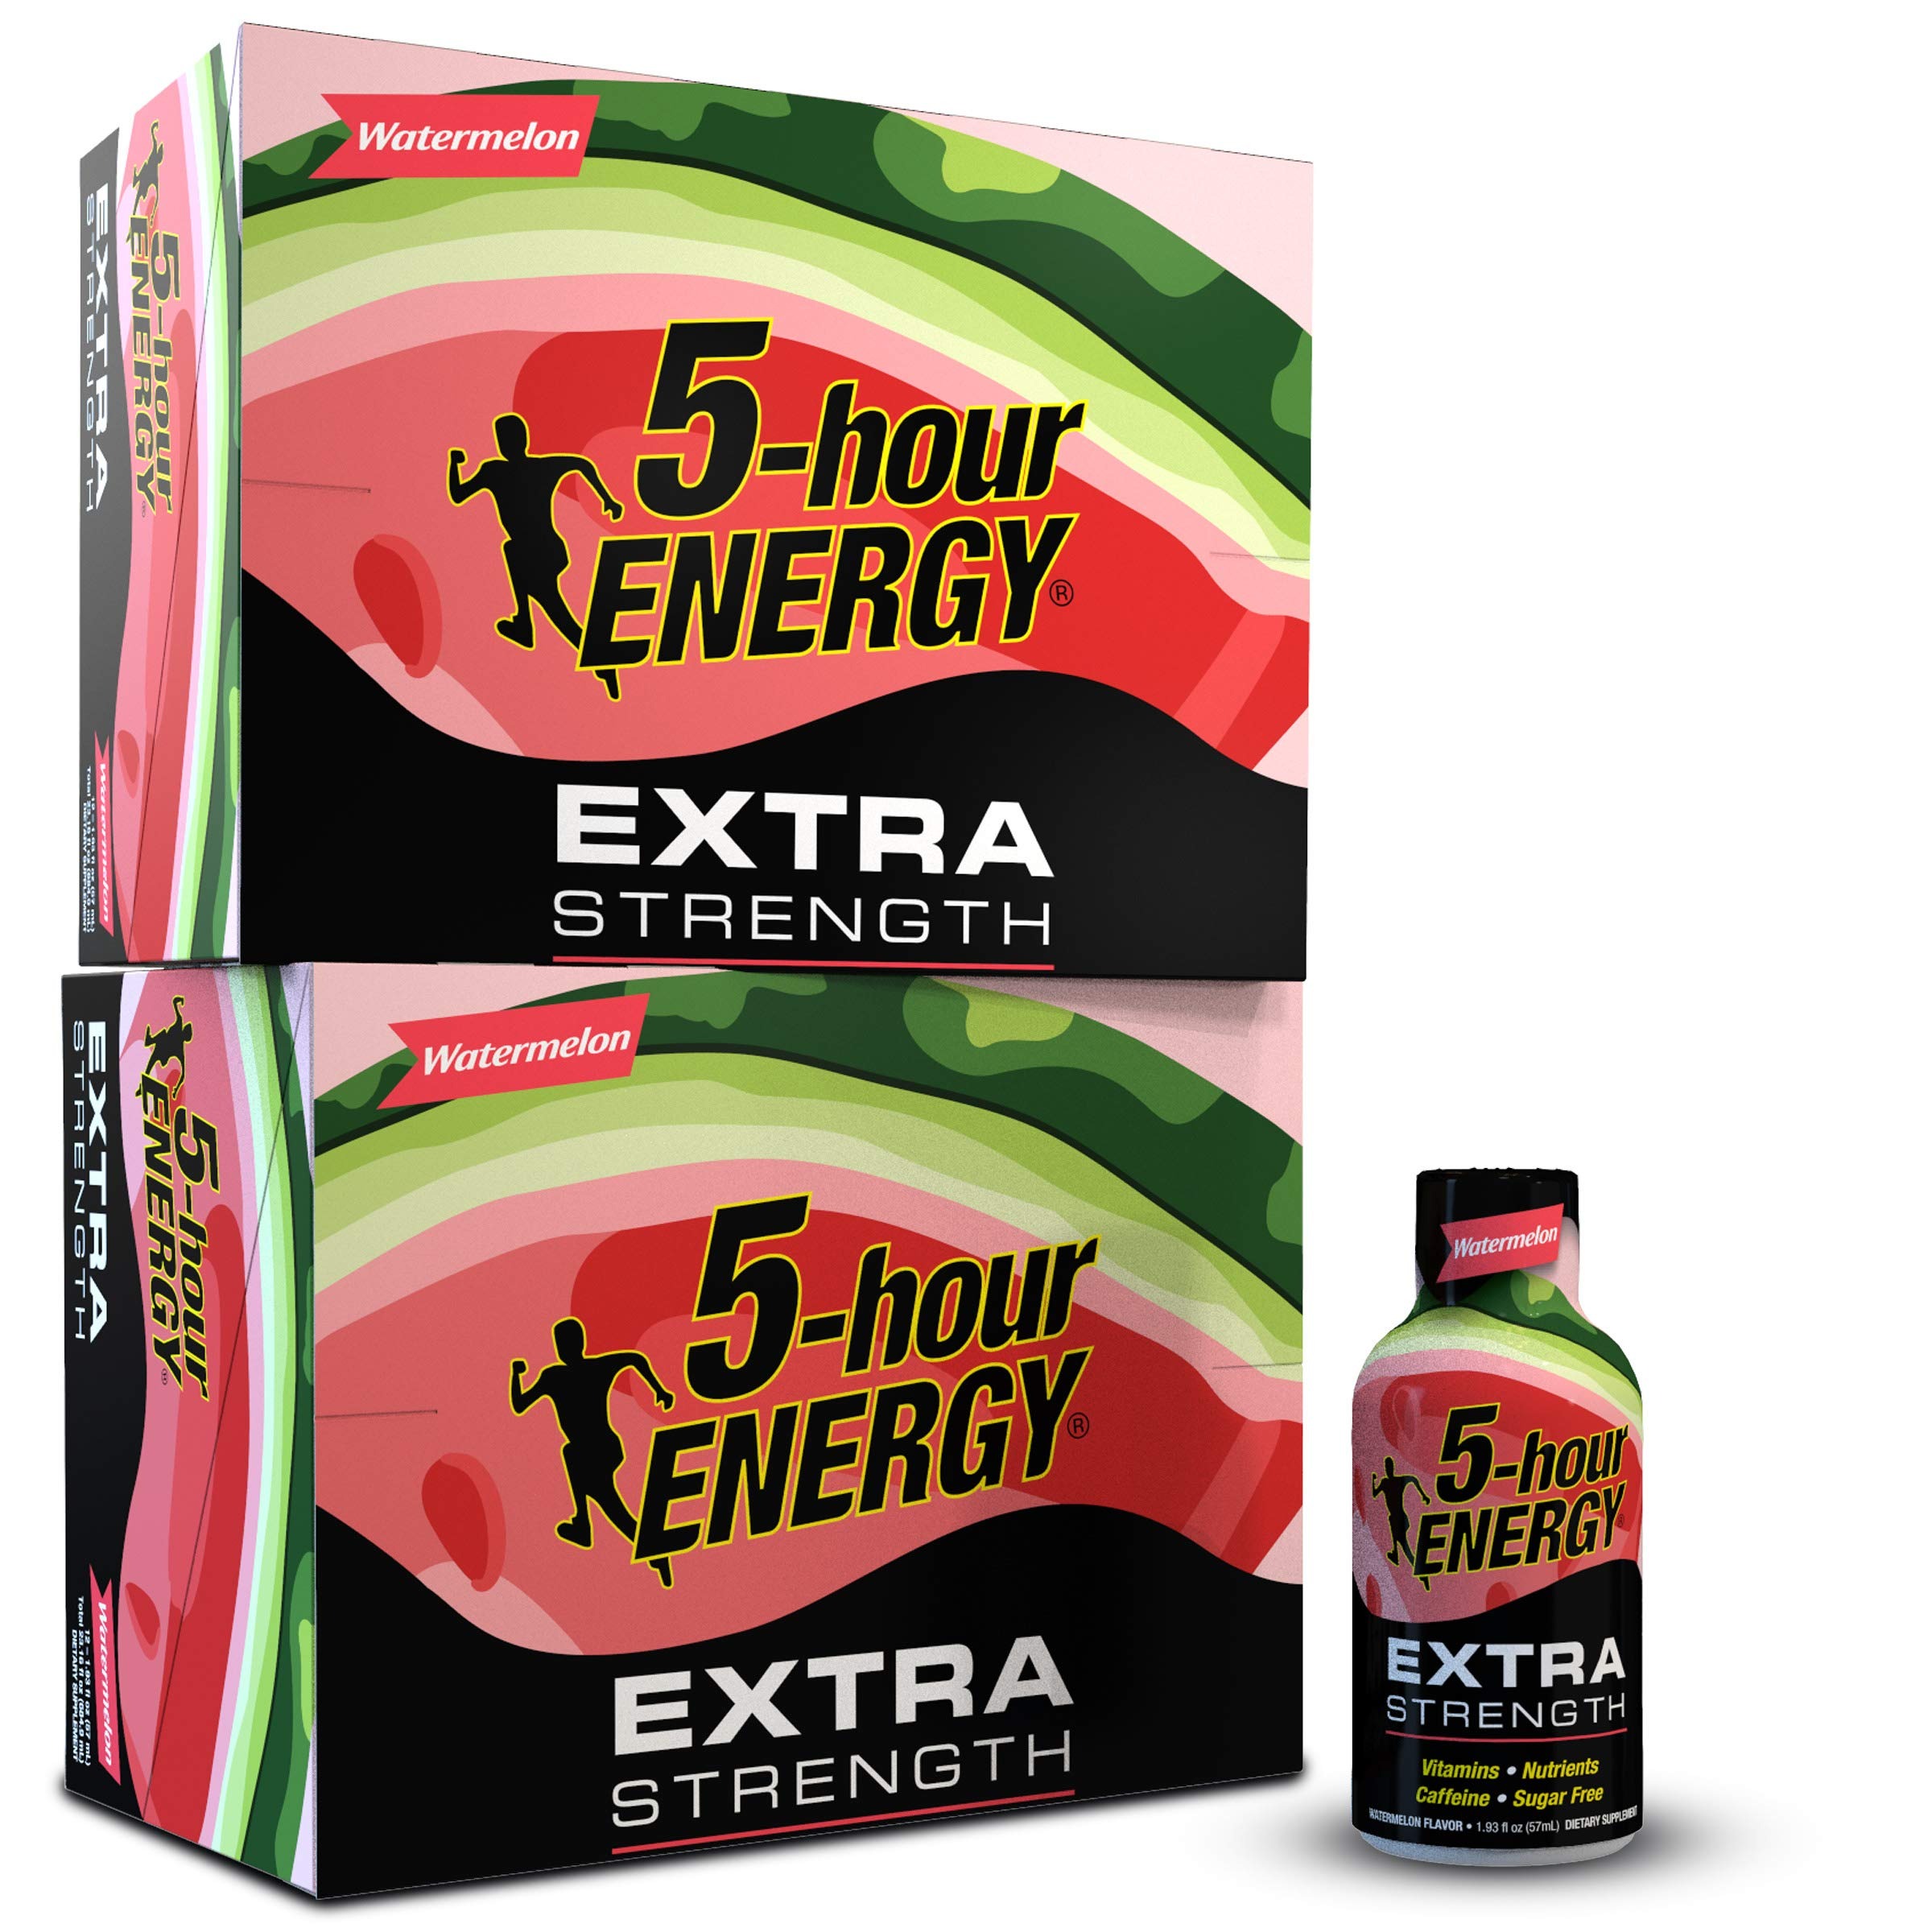
Item Name: 5-hour ENERGY Shot, Extra Strength Watermelon 1.93 oz, 24 count
Bullet Point 1: Quick, simple and effective. Provides a feeling of alertness and energy
Bullet Point 2: Zero sugar and packed with B vitamins and amino acids
Bullet Point 3: Extra Strength 5-hour ENERGY shots contain about as much caffeine as 12 ounces of the leading premium coffee
Bullet Point 4: Available in an array of great-tasting flavors
Product Description: Sweet and juicy. Perfect for picnics and backyard barbecues. The watermelon could be considered the official fruit of summer, but its taste is a treat anytime. Its big size and bright green color make it instantly recognizable at farmers markets and roadside produce stands. Unlike the fruit, Watermelon Flavor Extra Strength 5-hour ENERGY shots aren’t sold by weight or measure. In fact, each shot contains less than 2 ounces of liquid. But what they lack in size, they make up for in their ability to give you a long-lasting boost. So, taste a Watermelon Flavor Extra Strength 5-hour ENERGY shot. It will keep you going – no matter the season.
Value: 46.32
Unit: Fl Oz

Price: 47.57